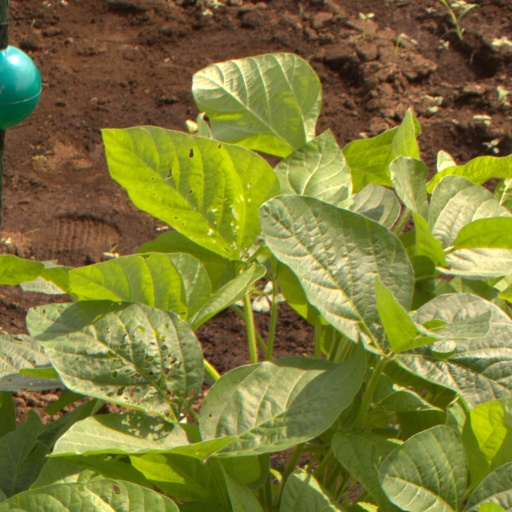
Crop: soybean